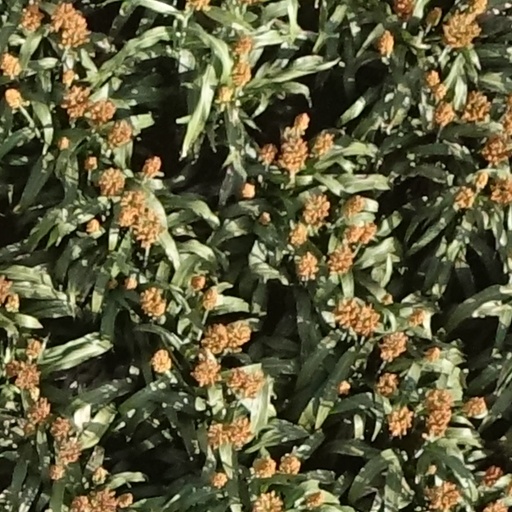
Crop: sorghum